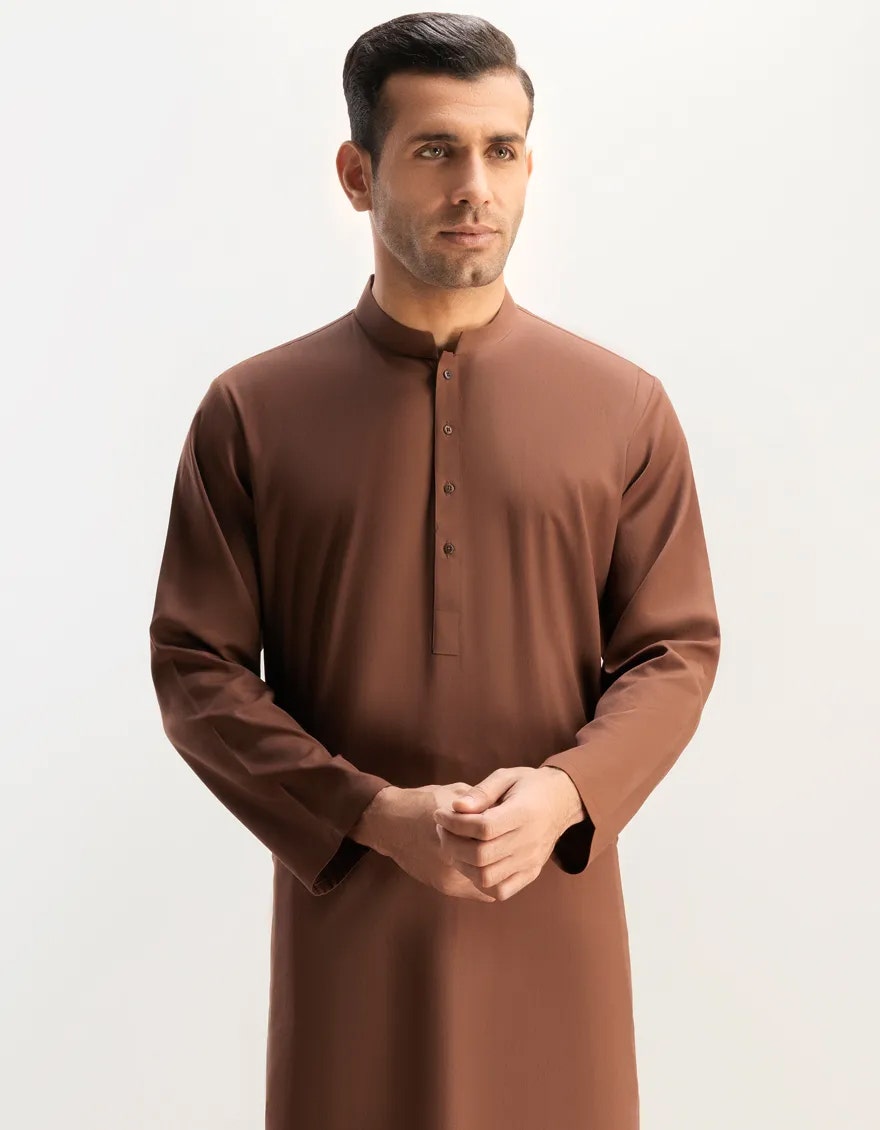
brown regular fit cotton kurta